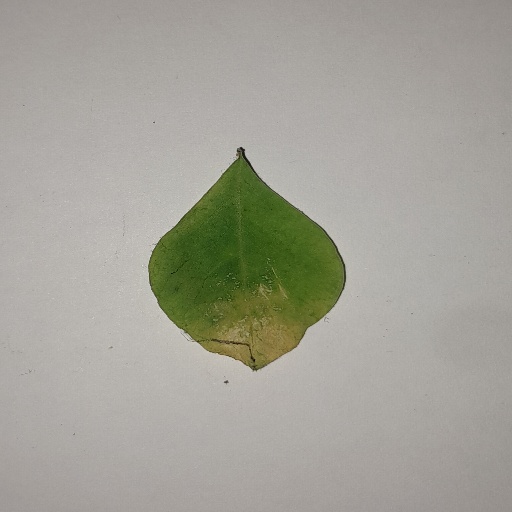
Species: Sojina
Leaf condition: Yellow Leaf